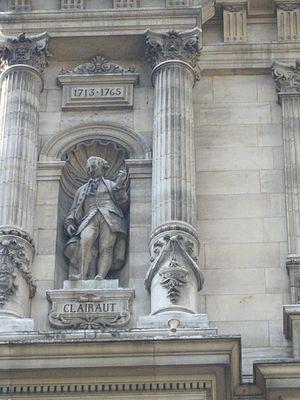
Hippolyte Moreau, né à Dijon le 1ᵉʳ avril 1832 et mort à Neuilly-sur-Seine le 4 janvier 1926, est un sculpteur français.
Les statues des façades de l'hôtel de ville de Paris représentent des personnages marquants de la ville de Paris, artistes, savants, personnalités politiques, industriels.